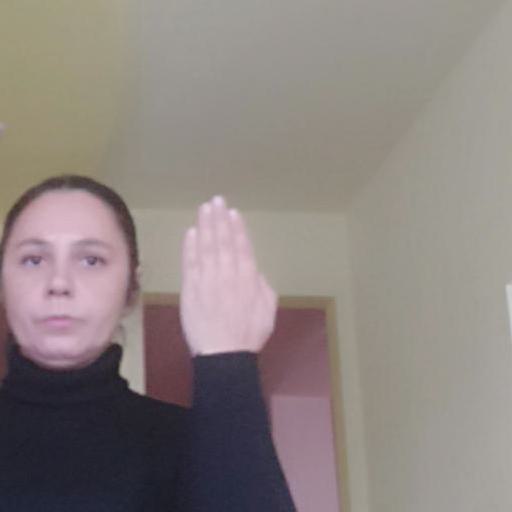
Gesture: stop_inverted